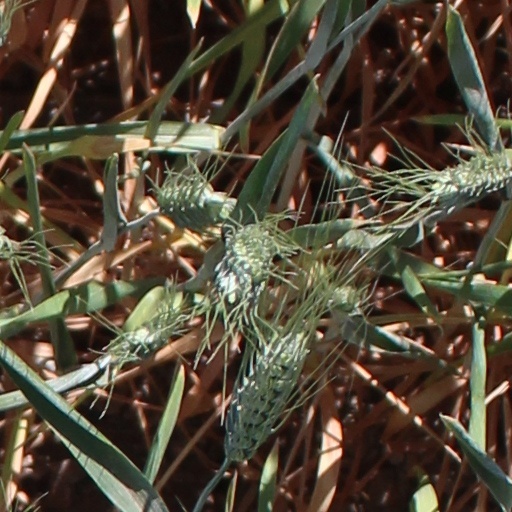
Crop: wheat